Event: Nepal Earthquake
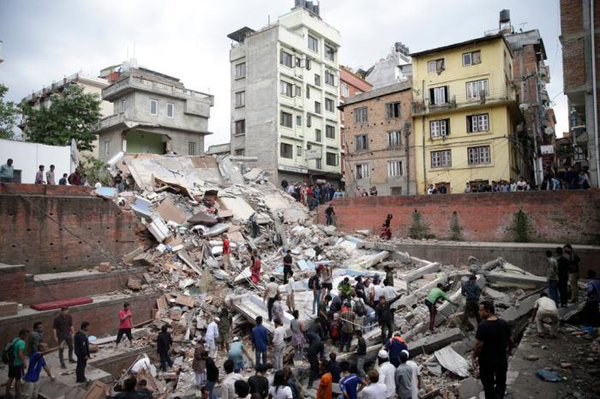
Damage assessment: damage